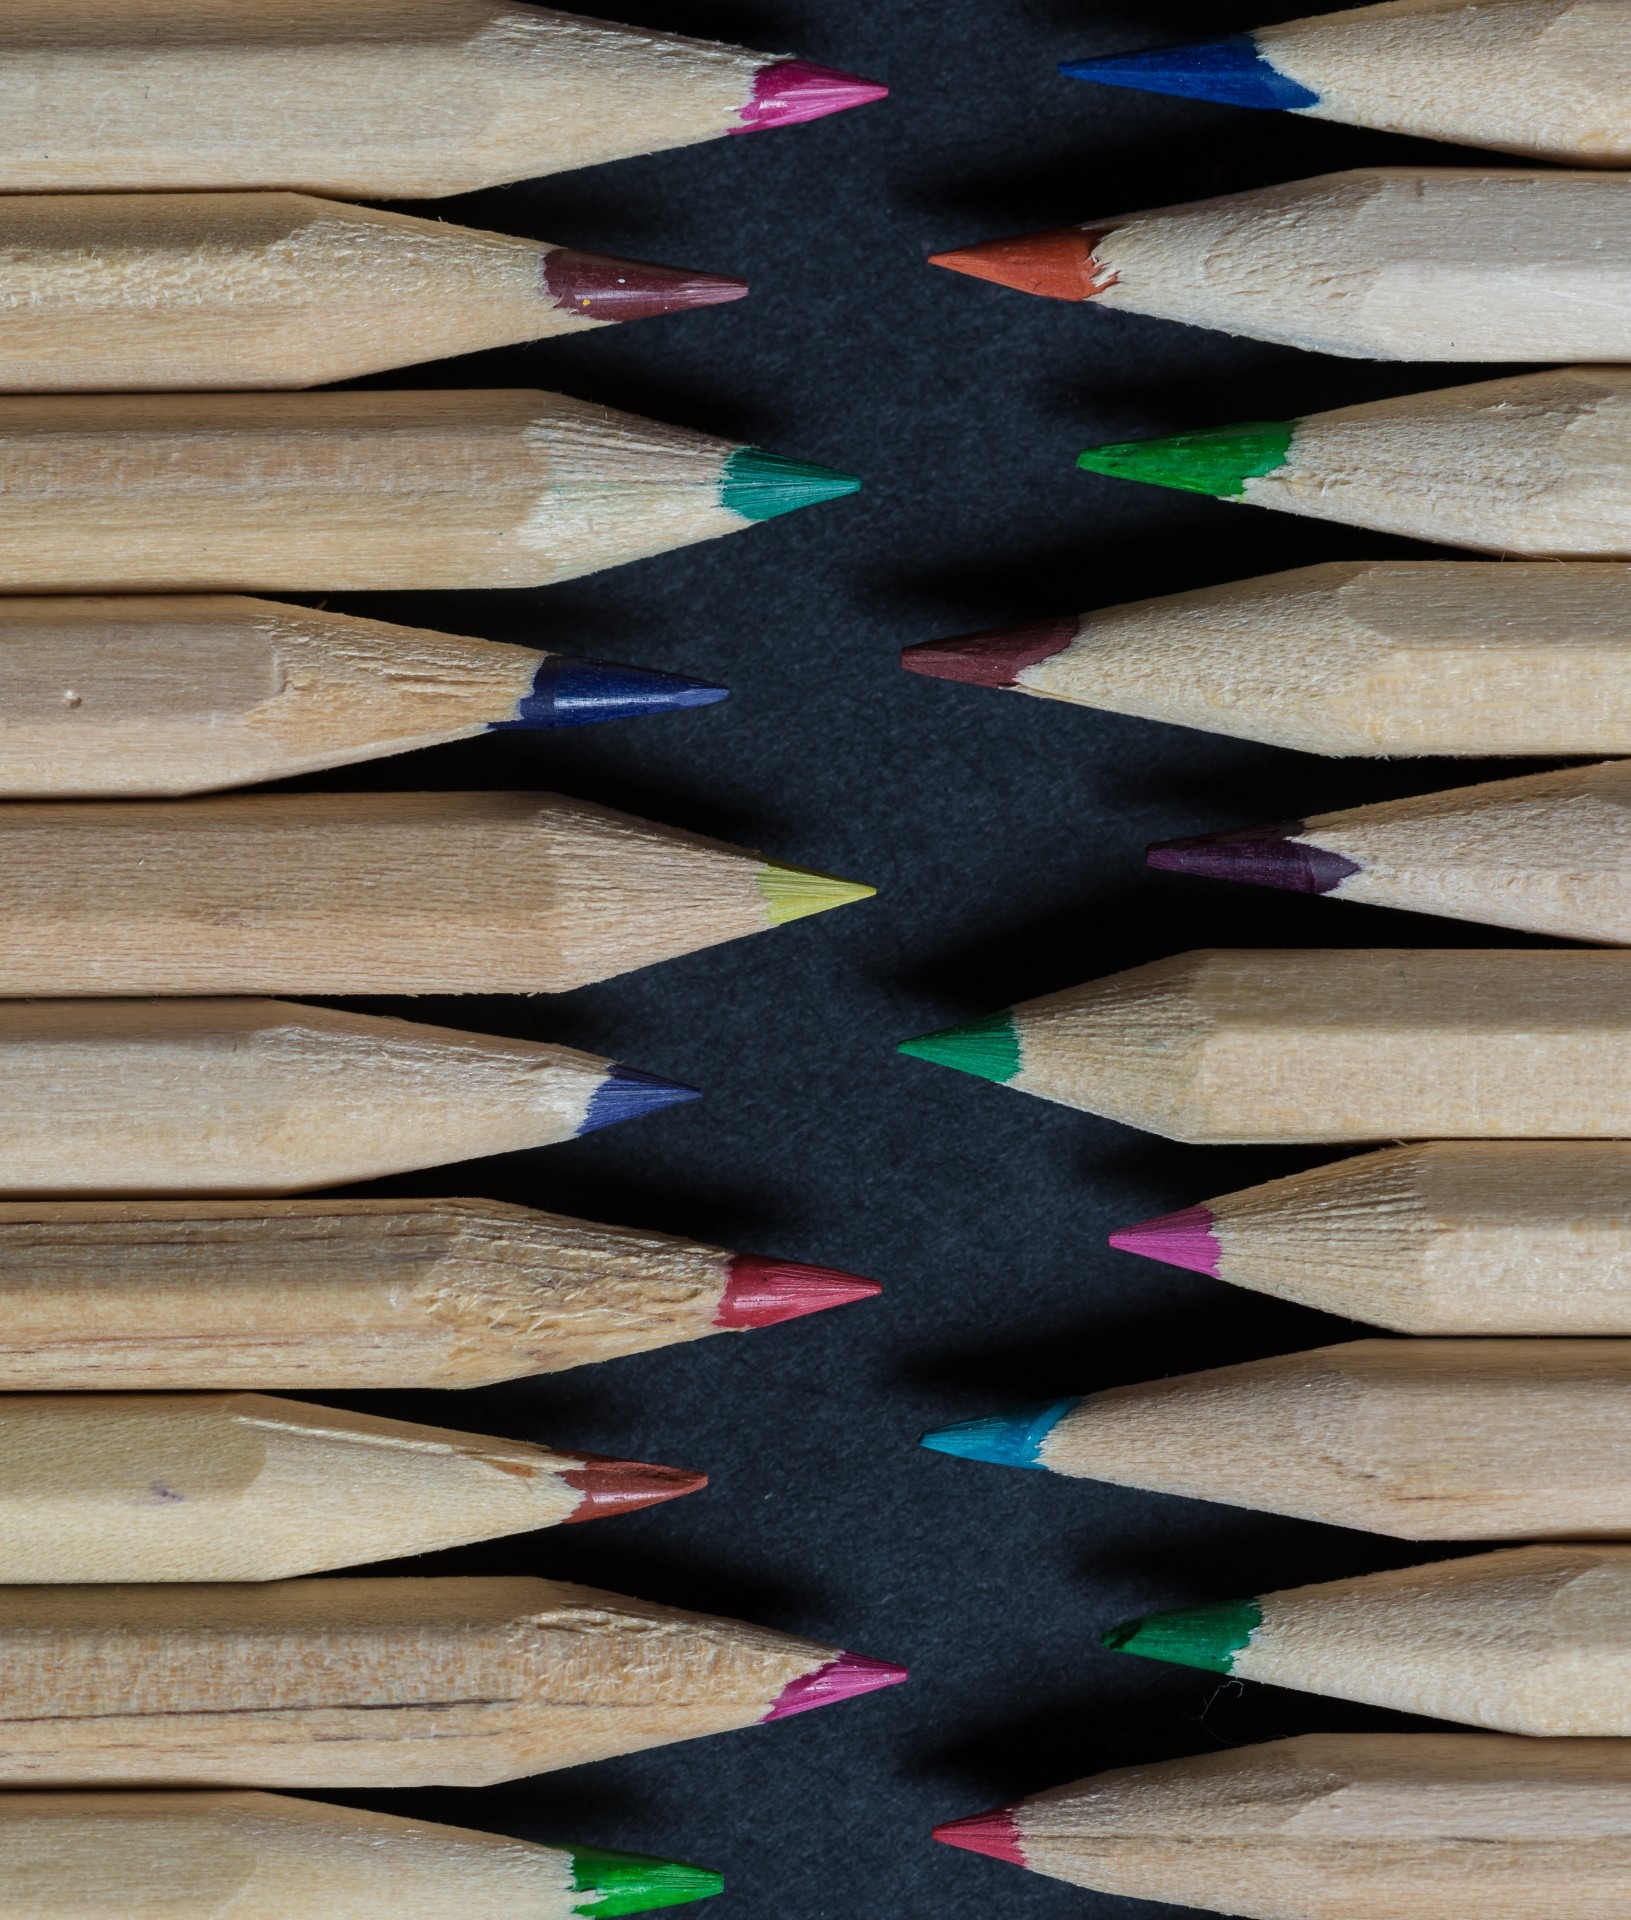
writing, hand, forest, pencil, wing, wood, leaf, petal, line, green, color, macro, instrument, blue, spike, education, lines, waves, colors, background, handwriting, school, pencils, experiment, bow and arrow